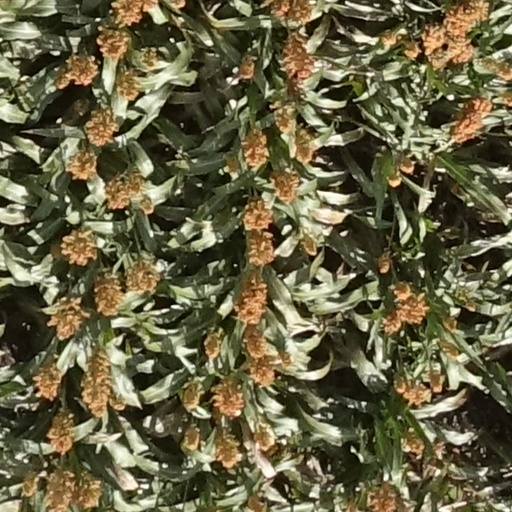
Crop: sorghum